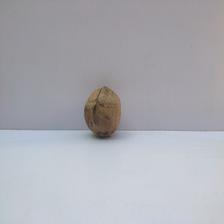
Size: Spoiled